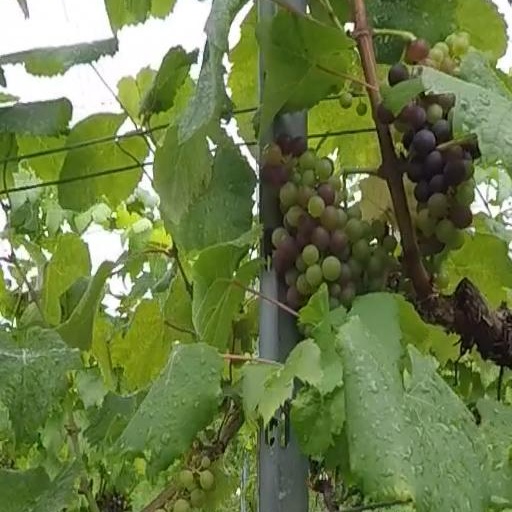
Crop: grape